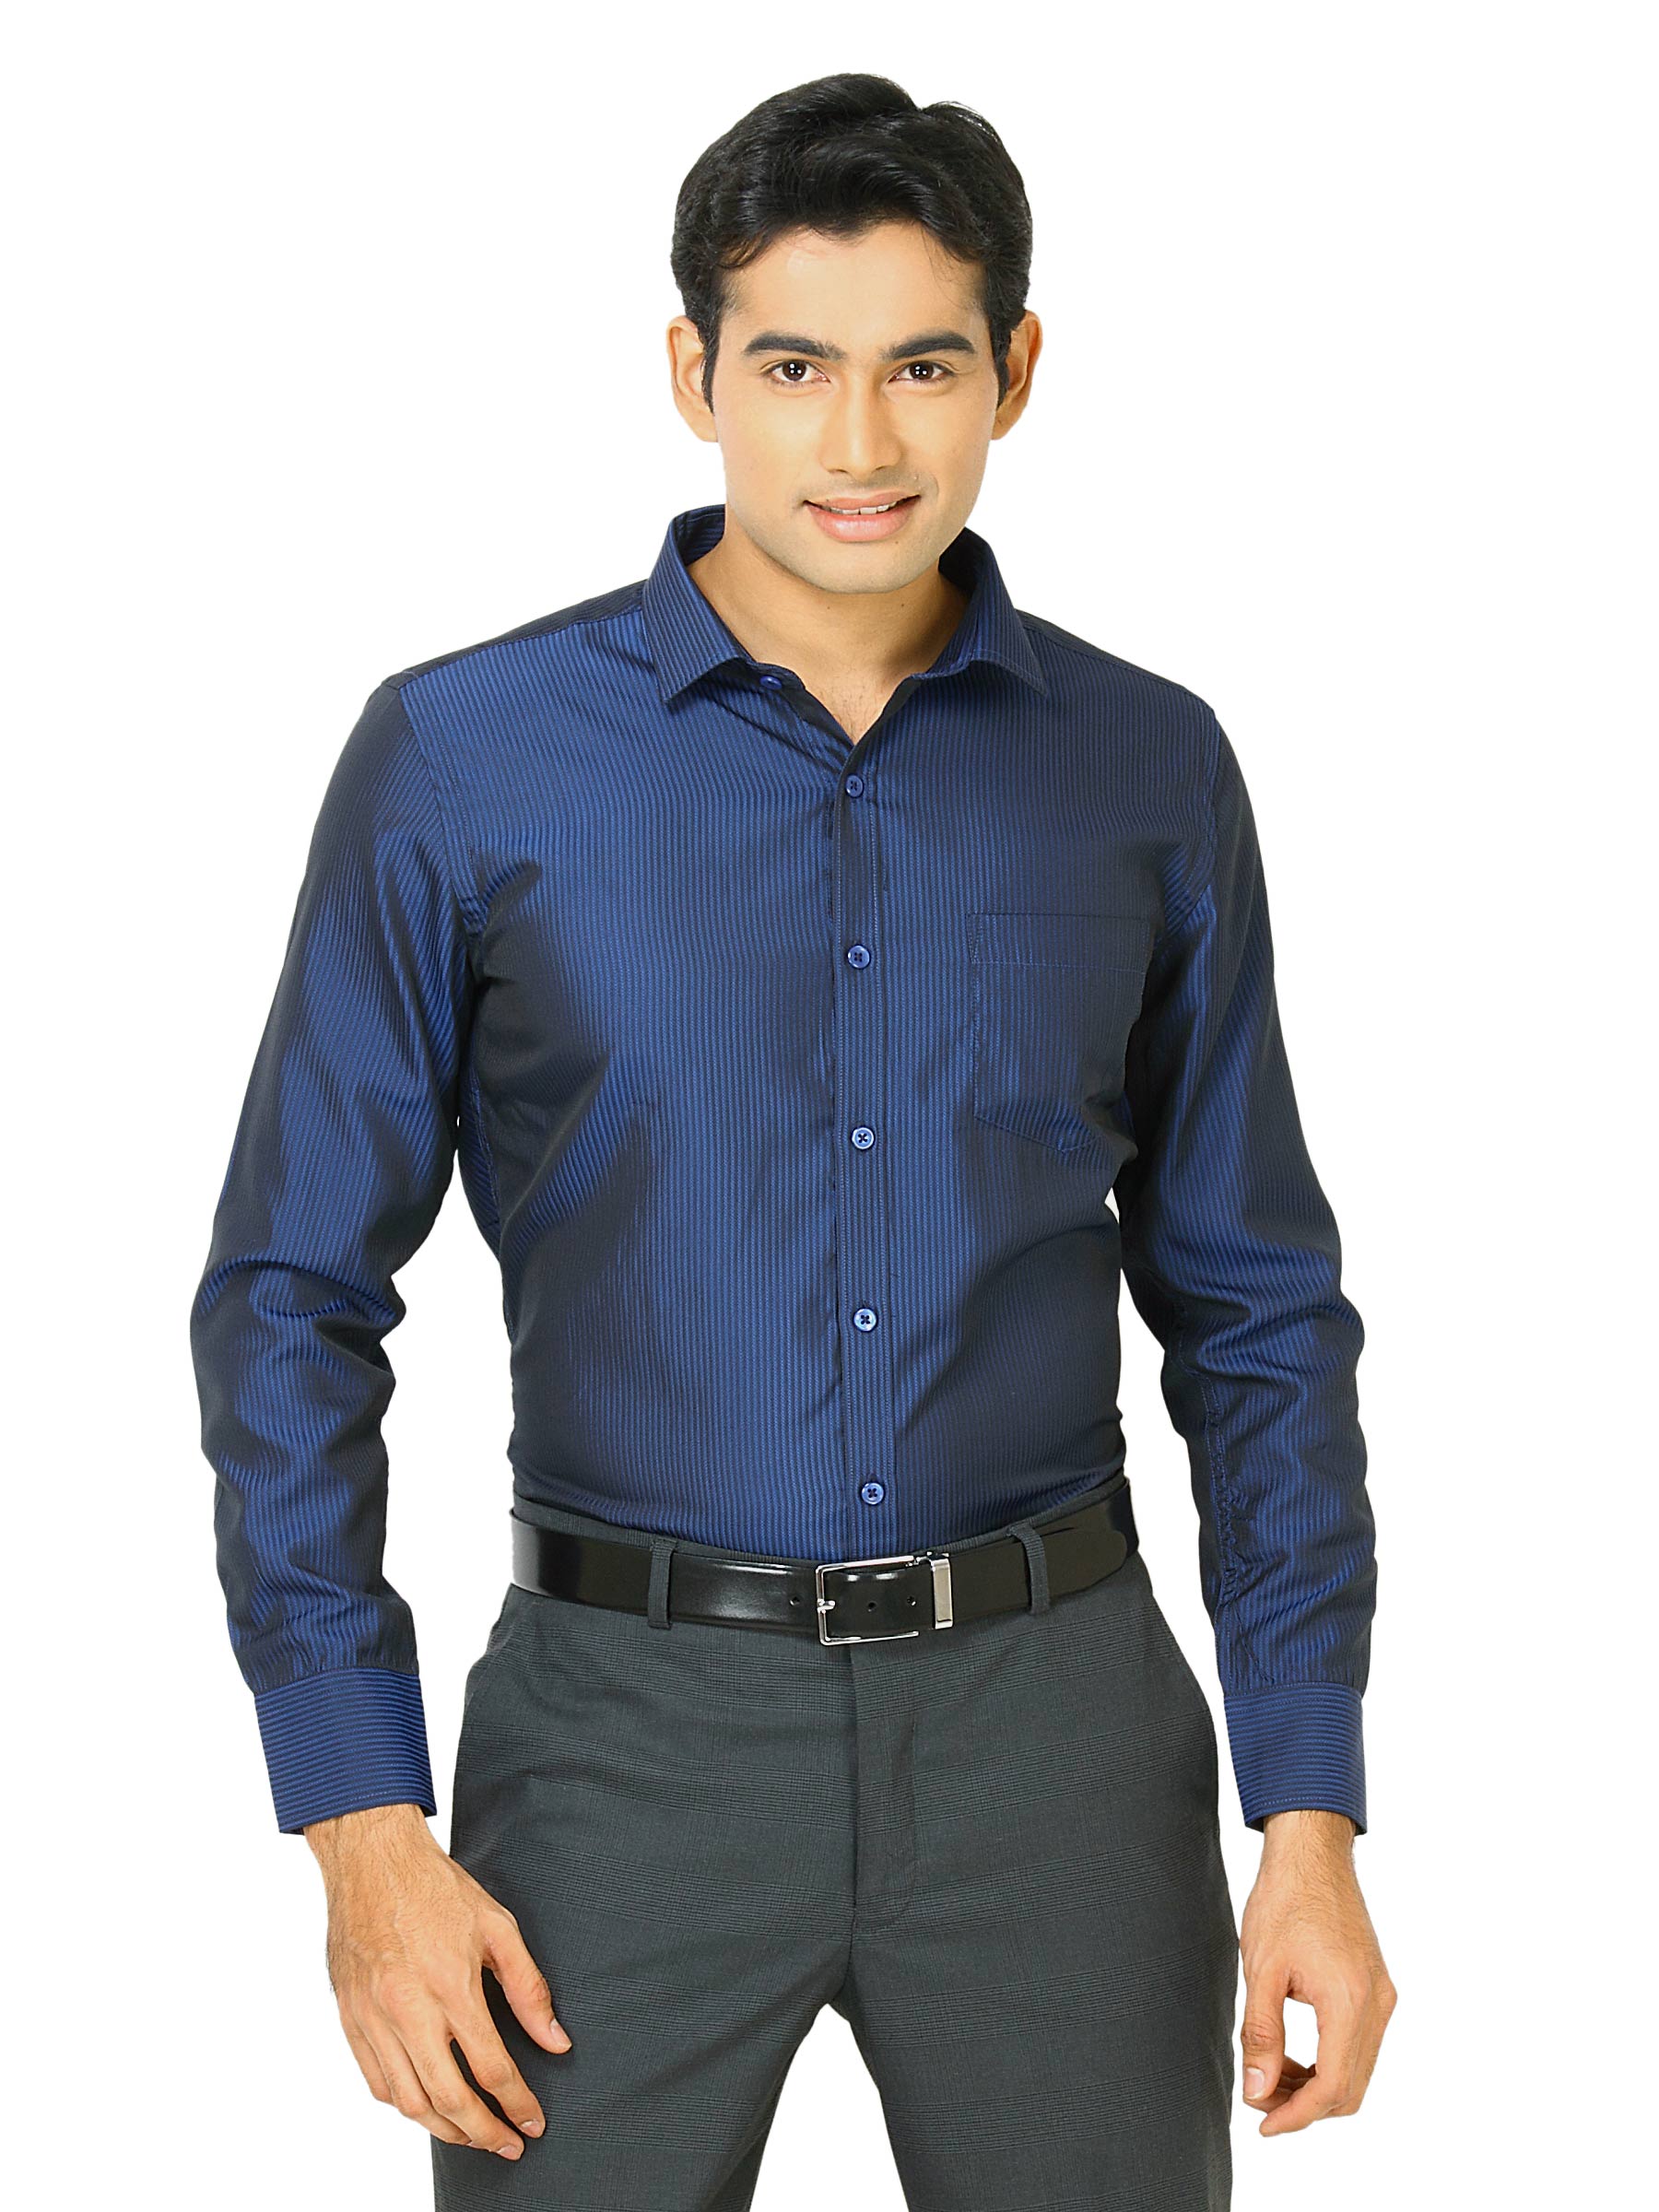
John Miller Men Navy Blue Shimmer Shirt
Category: Apparel / Topwear / Shirts
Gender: Men
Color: Navy Blue
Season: Fall 2011
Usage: Formal